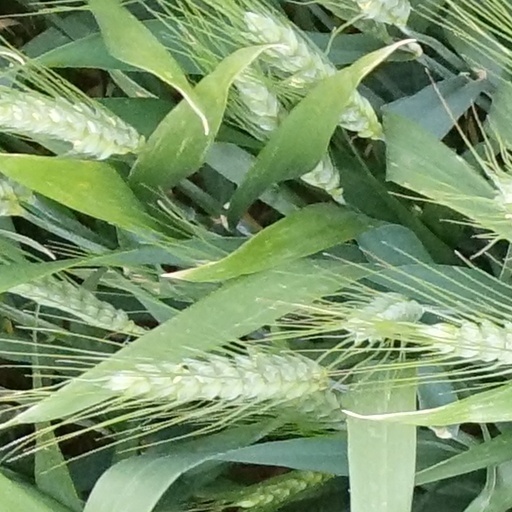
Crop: wheat